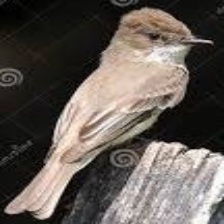
Species: SAYS PHOEBE
Scientific name: SAYORNIS SAYA